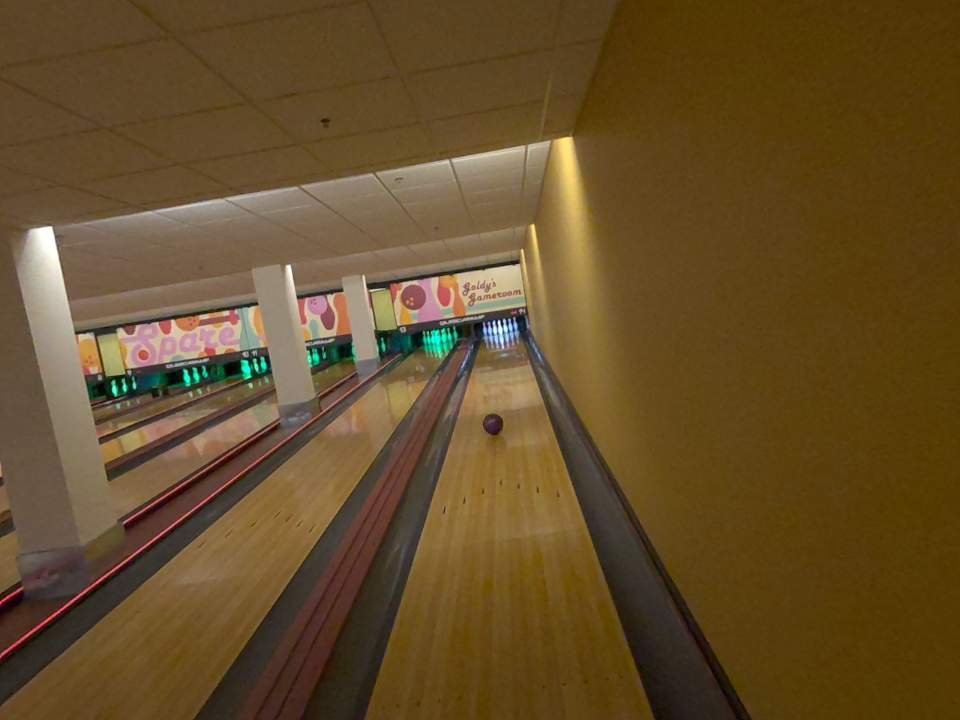
Object: bowling_ball